Attitude Era

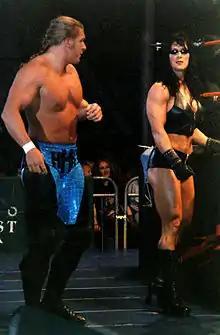
Chyna (right) acted as an enforcer for Triple H (left) and Michaels in 1997, then remained allied with the larger incarnation of the stable until 1999

At the start of the Attitude Era, following Shawn Michaels' severe back injury and subsequent retirement from wrestling in 1998, Triple H assumed leadership of D-Generation X. At SummerSlam, Triple H defeated The Rock in a ladder match with the help of fellow D-X member Chyna to win the Intercontinental Championship. At WrestleMania XV, Triple H lost to Kane after Chyna interfered on his behalf and seemingly rejoined D-X. Later on in the night, however, Triple H would betray his long-time friend and fellow D-X member X-Pac by helping Shane McMahon retain the European Championship and joined The Corporation, turning heel in the process. In April, he started moving away from his D-X look, taping his fists for matches, sporting new traditional wrestling trunks, and adopting a shorter hairstyle. His gimmick changed as he fought to earn a WWF Championship opportunity, and Triple H began referring to himself in interviews as "The Game". After failed attempts at winning the championship, Triple H, along with Mankind, challenged then-WWF Champion Stone Cold Steve Austin to a triple threat match at SummerSlam, which featured Jesse "The Body" Ventura as the special guest referee. Mankind won the match and the title by pinning Austin. The following night on "Raw", Triple H defeated Mankind to win his first WWF Championship. However, he would lose the WWF Championship to Mr. McMahon on the September 16, 1999, episode of "SmackDown!" before regaining it at Unforgiven in a Six-Pack Challenge that included British Bulldog, Big Show, Kane, The Rock, and Mankind. He defeated Stone Cold Steve Austin at No Mercy before dropping the title to Big Show at Survivor Series. Triple H then continued his feud with Mr. McMahon by marrying his daughter Stephanie McMahon and defeating McMahon at Armageddon, which saw Stephanie betray Vince. As a result of the feud, an angle with Triple H and Stephanie began, which carried the WWF throughout the next seventeen months; together, they were known as The McMahon-Helmsley Regime.